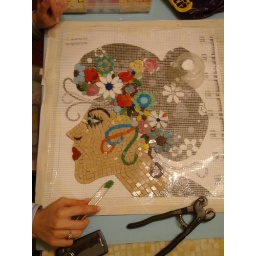
My student's mosaic. Copied from Teresa Mills mosaic in her book &amp;quot;Mosaic Artists Bible&amp;quot; Vitreous glass on mesh. 2010.